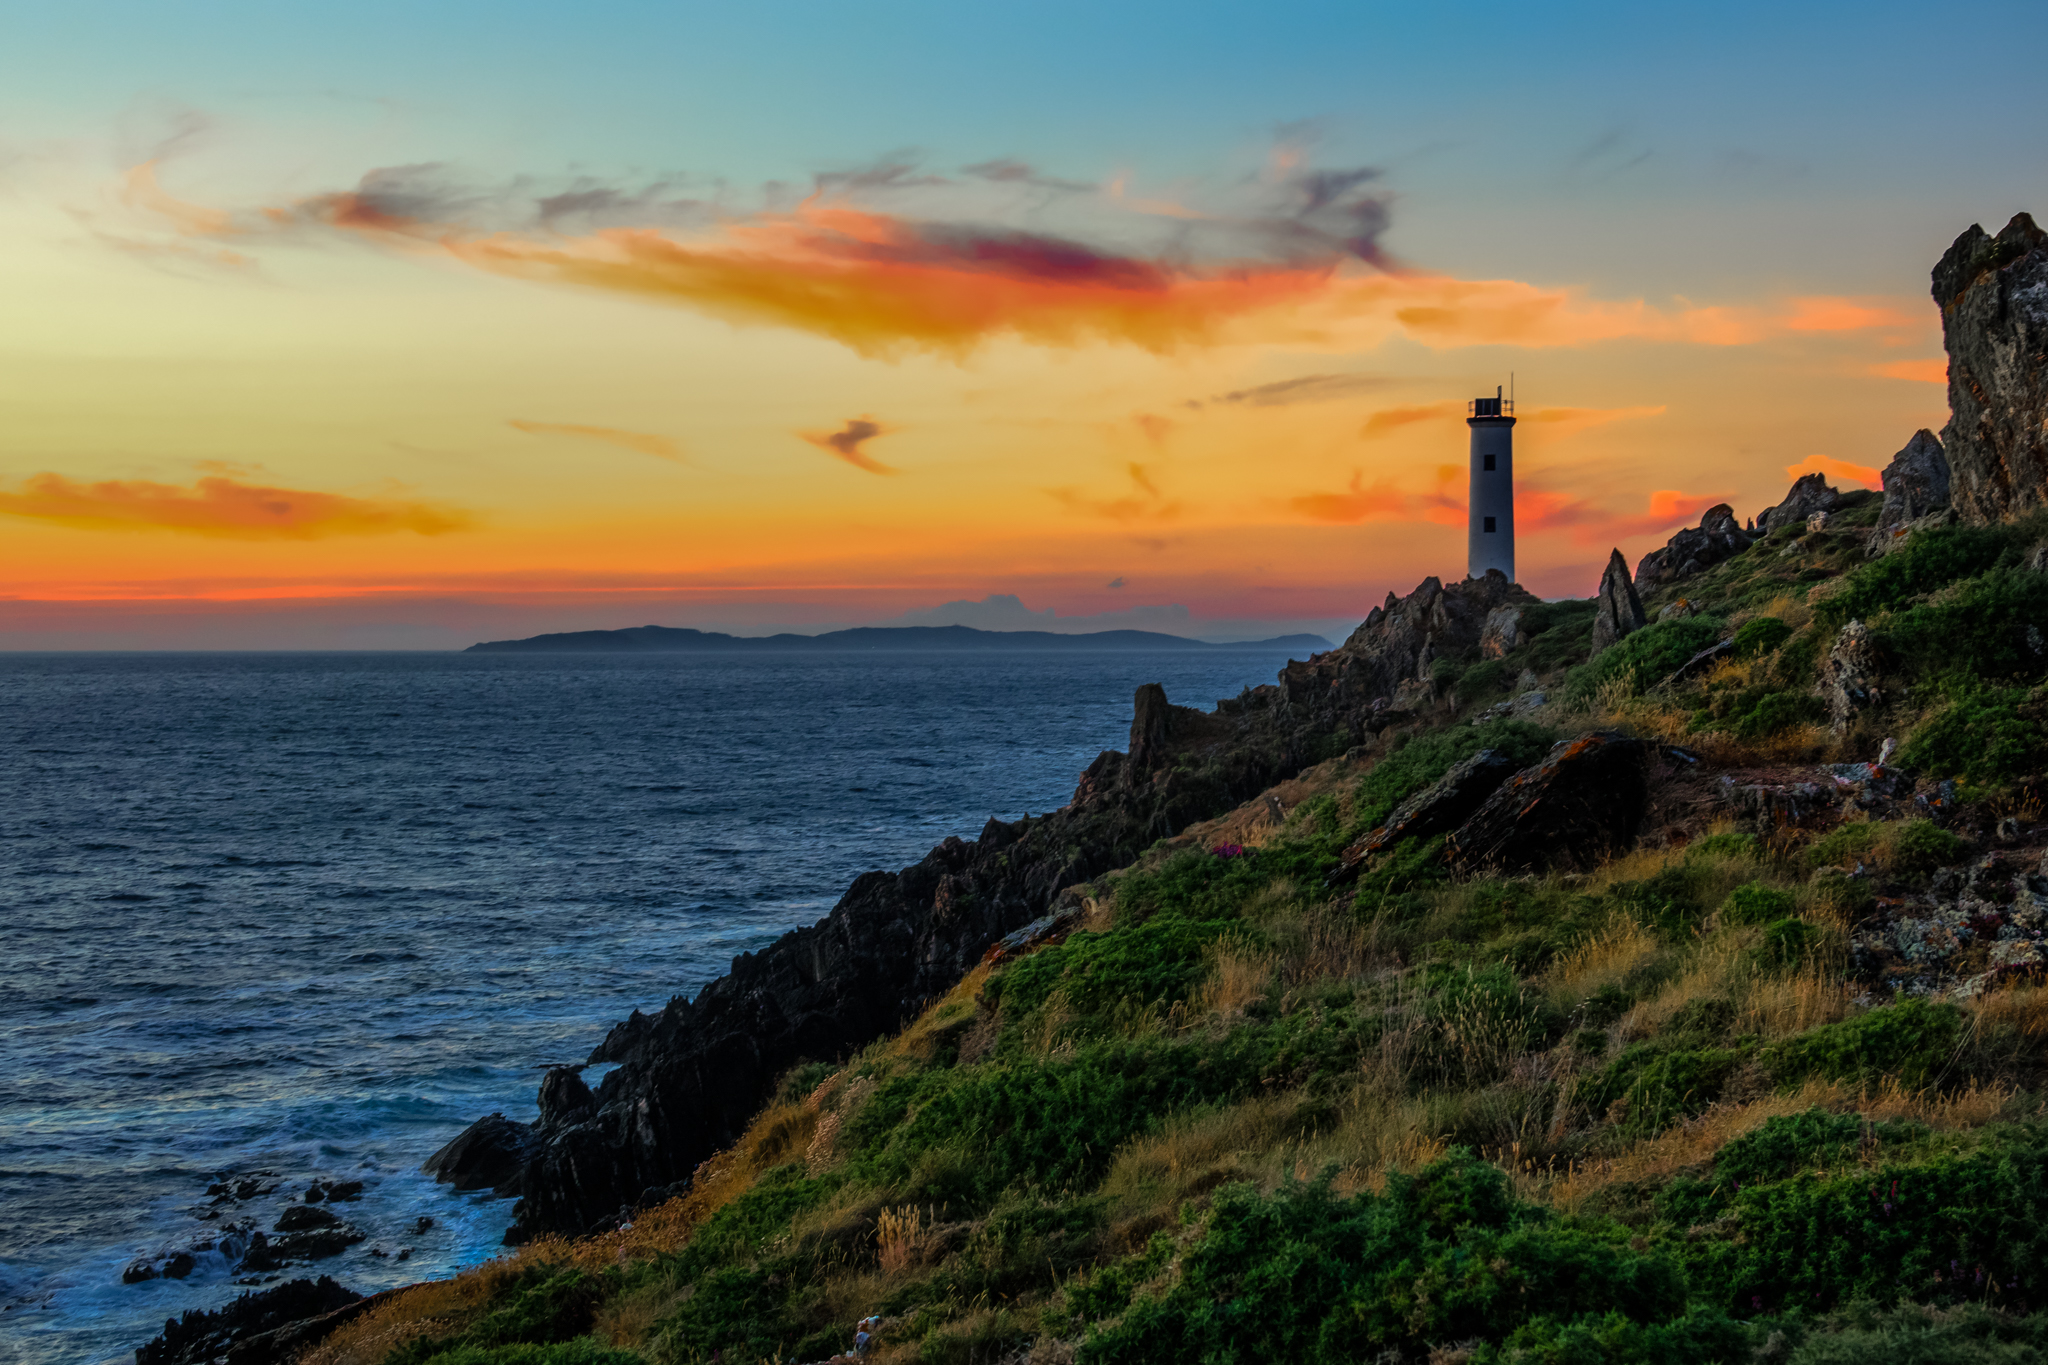
beach, landscape, sea, coast, ocean, horizon, mountain, cloud, sunrise, sunset, morning, shore, wave, dawn, cliff, dusk, evening, tower, bay, terrain, hdr, spain, puestadesol, galicia, pontevedra, paisajes, espana, cape, ggl1, gaby1, xovesphoto, sonydscrx10iii, sonyrx10iii, rx10iii, rx10m3, cabohome